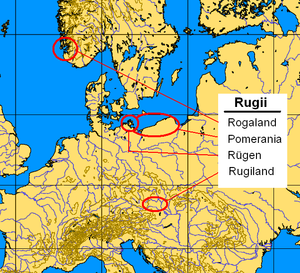
Rugiere
Kort som henviser til bosteder forbundet med rugiere/rugii: Rogaland, Pommern (siden 100-tallet), Rugiland (400-tallet); Rügen (usikkert).
Rugiere eller rygere var en germansk stamme, som først blev nævnt i romeren Tacitus' værk Germania. De antages at være udvandrede fra sydvestlige Norge til Pommern i det nuværende Polen omkring 100 e.Kr. og videre til Donaus floddal, hvor de etablerede et eget kongerige i 400-tallet.